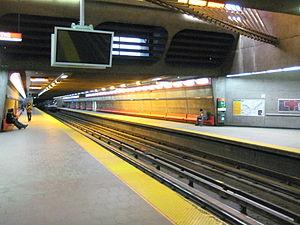
Station Vendôme, métro de Montréal
Vendôme est une station de la ligne orange du métro de Montréal située dans le quartier Notre-Dame-de-Grâce à proximité de la ville de Westmount. Elle est connectée au réseau de trains de banlieue du RTM via la gare Vendôme.